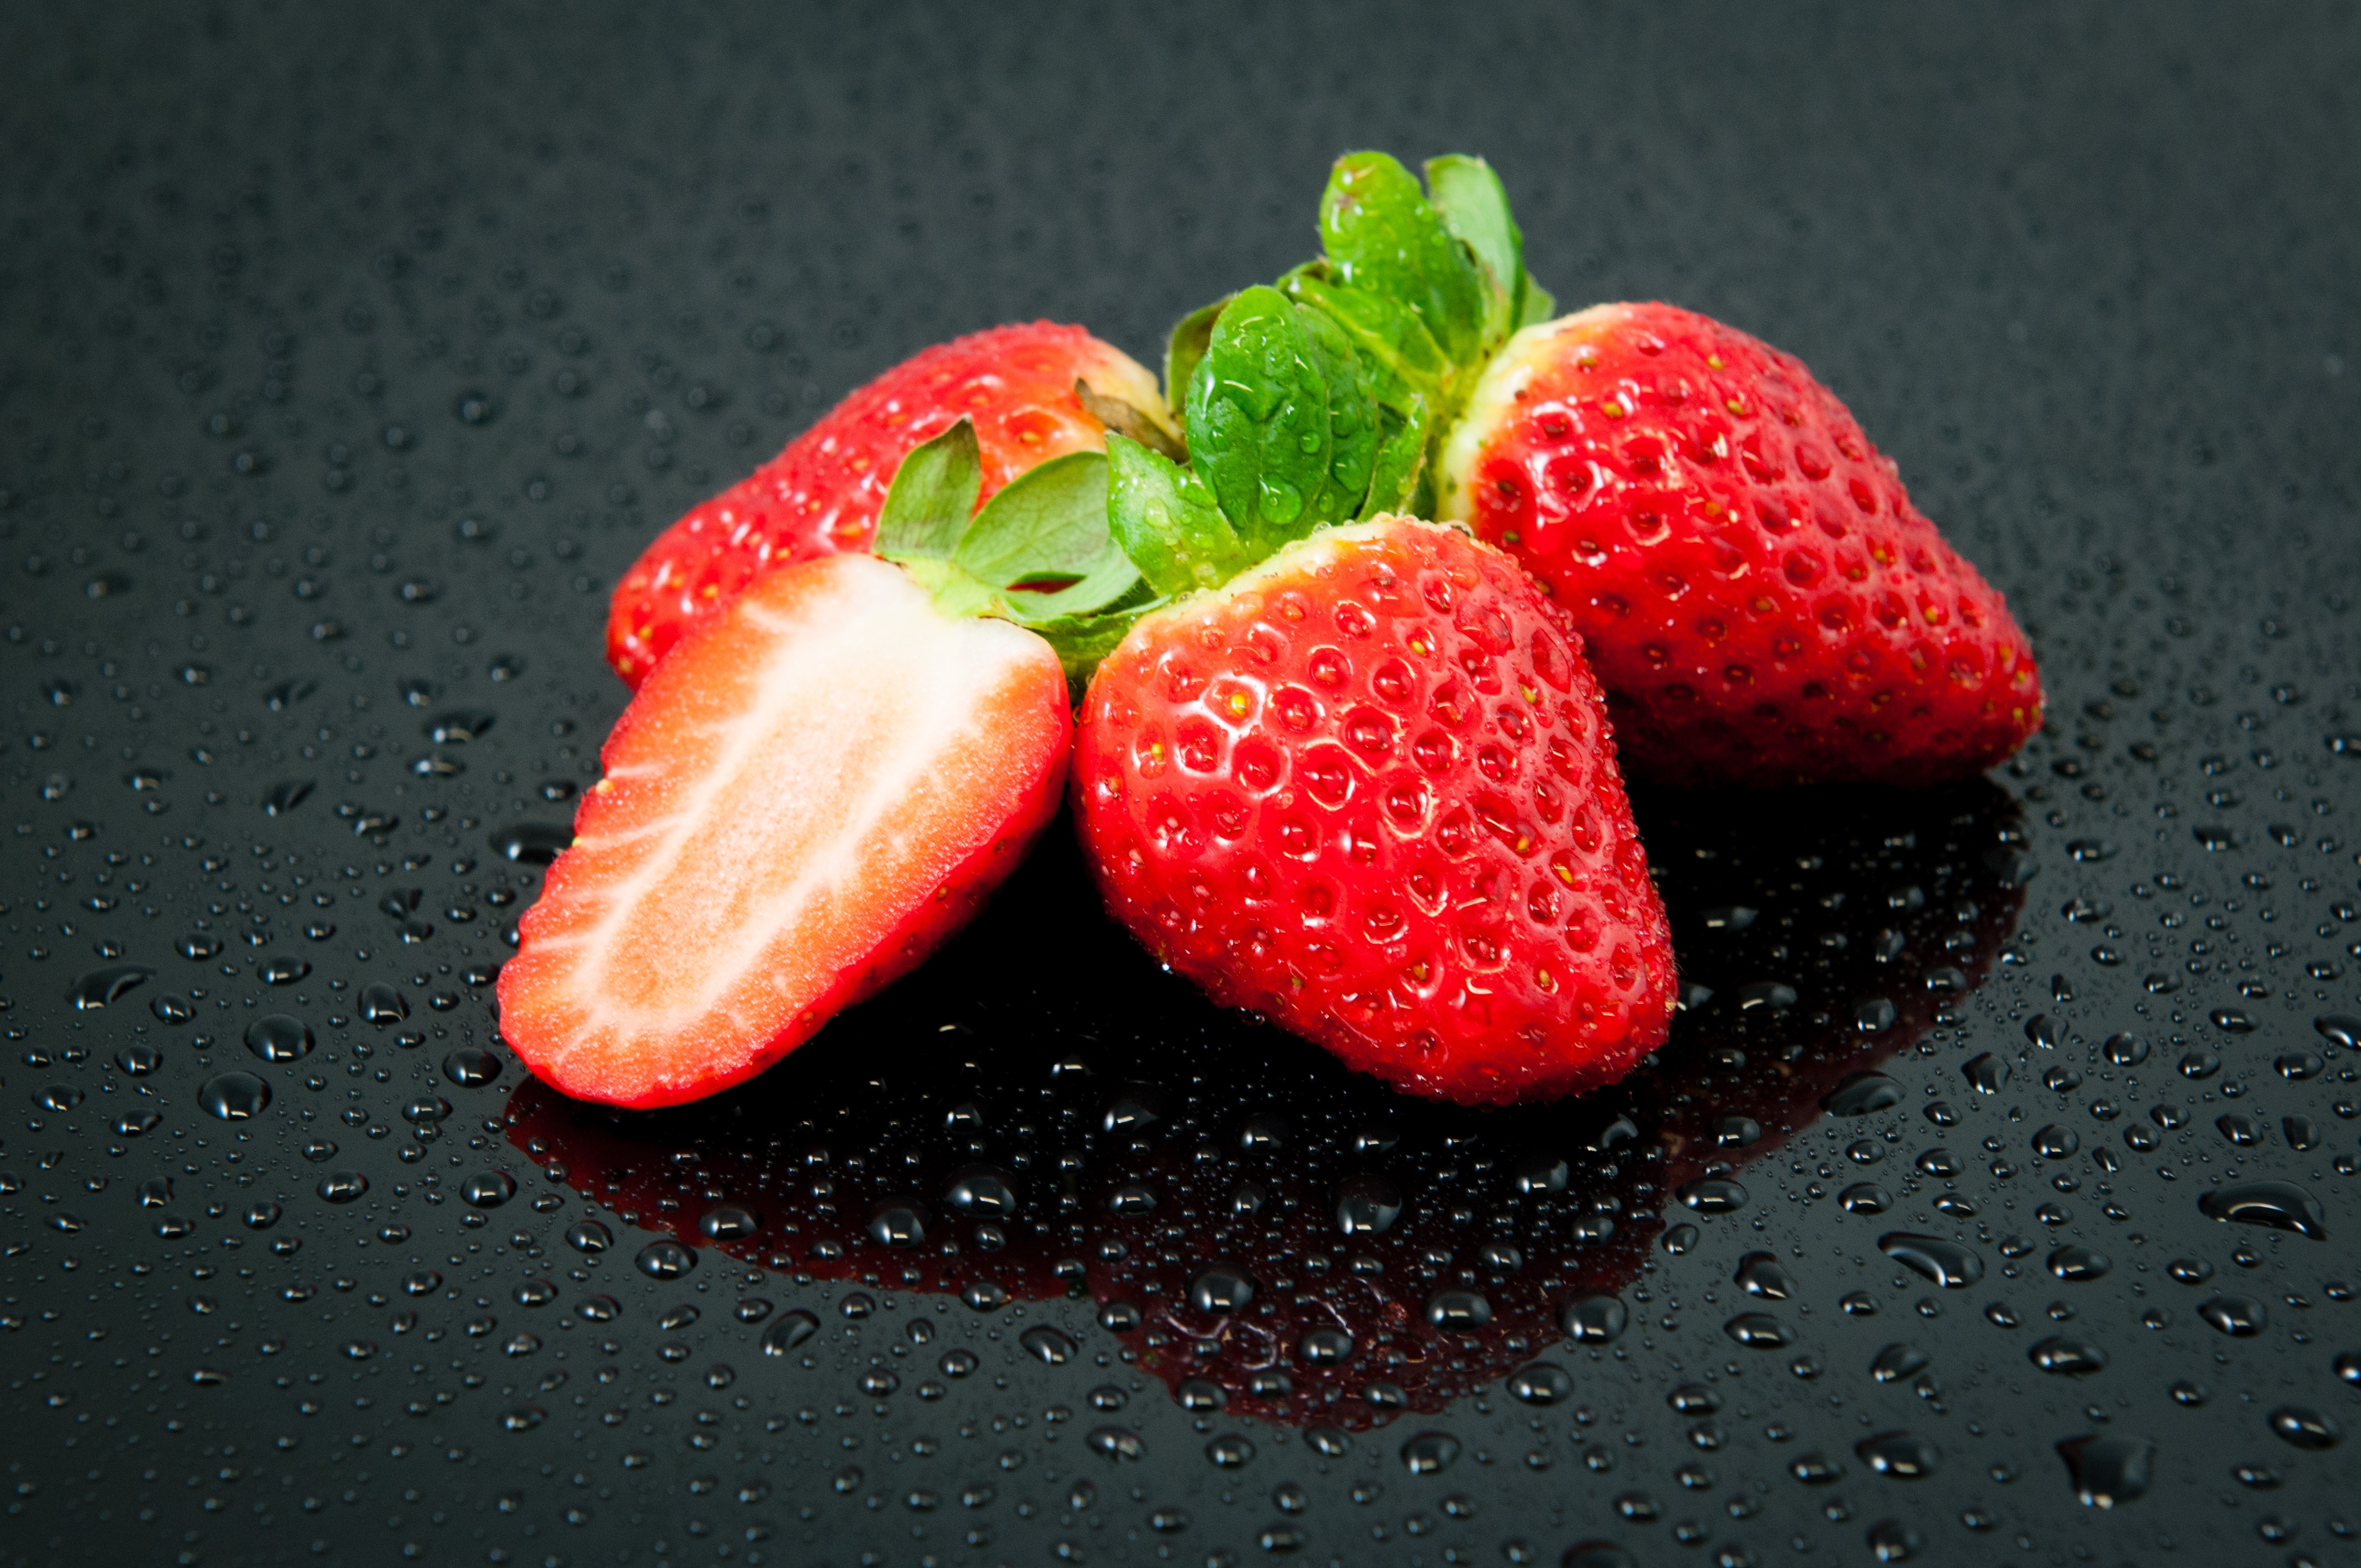
plant, fruit, food, red, produce, dessert, strawberry, plants, drops, strawberries, sweetness